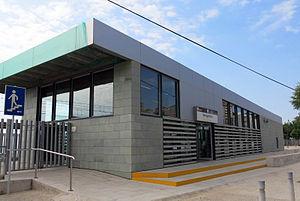
La gare de Montgat Nord est une gare ferroviaire espagnole appartenant à ADIF située dans la commune de Montgat, dans la comarque du Maresme. La gare est située sur la ligne de Barcelone à Maçanet-Massanes et des trains de la ligne R1 des Rodalies de Barcelone, opérés par la Renfe s'y arrêtent.